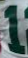
Number: 1